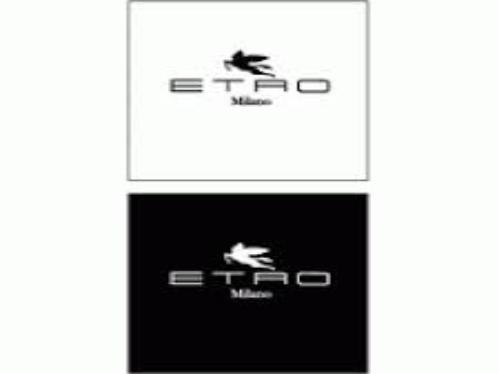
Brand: Etro
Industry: Clothes